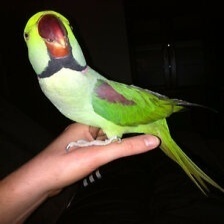
Species: ALEXANDRINE PARAKEET
Scientific name: PSITTACULA EUPATRIA